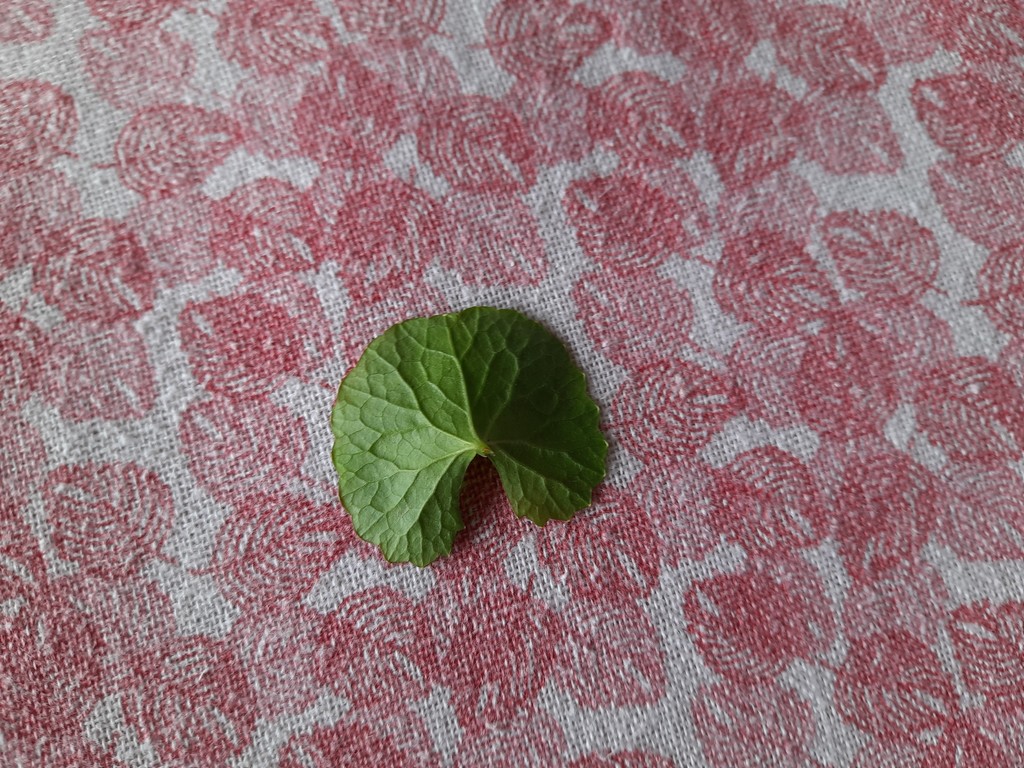
Label: Healthy